Gagan Arora

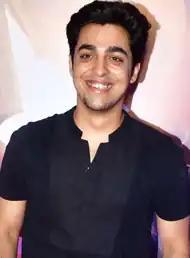
Arora in 2023

Gagan Arora is an Indian actor best known for his roles in the shows "College Romance" (2018-present), and the Sony Liv drama series "Tabbar" (2021) for which he won a Filmfare OTT Award for Best Supporting Actor in a Drama Series.